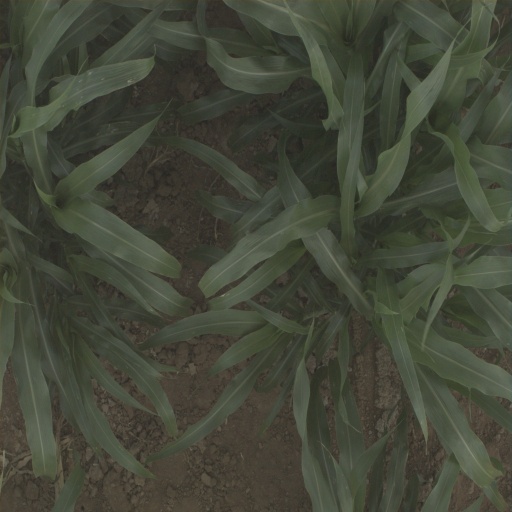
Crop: sorghum